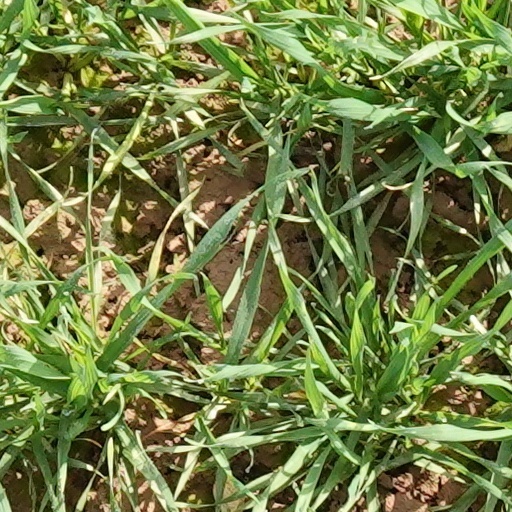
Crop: wheat